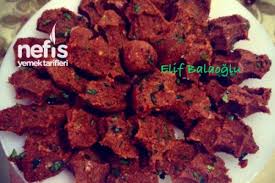
Yemek: cig_kofte